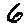
Label: 6